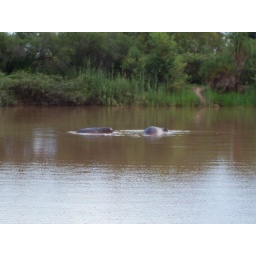
They were in the river next to the elephant farm. We couldn't go close to the river because of crocadiles.